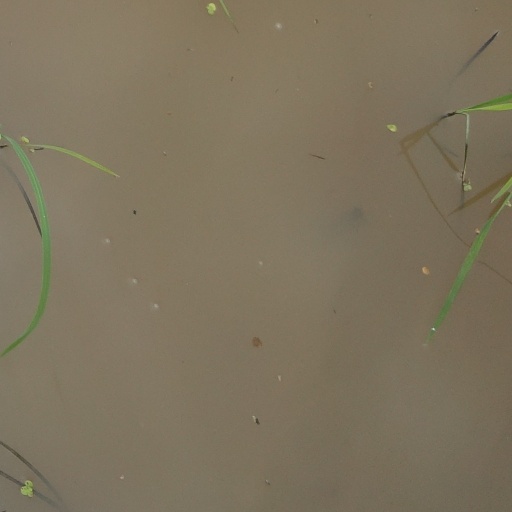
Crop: rice